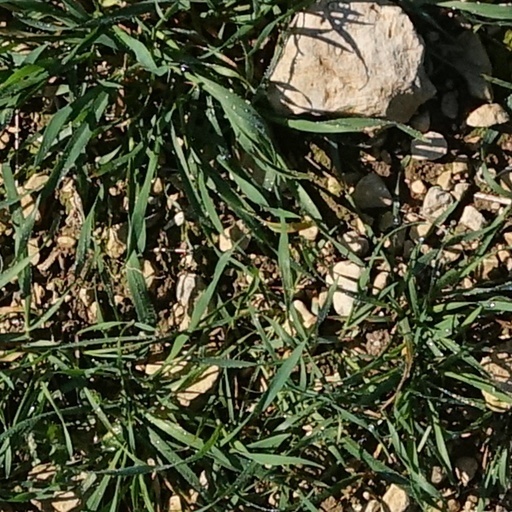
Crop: wheat